Molecular layer deposition

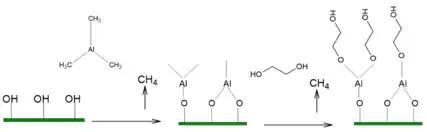

When performing an MLD process, as a variant of ALD, certain aspects need to be taken into account in order to obtain the desired layer with adequate purity and growth rate: